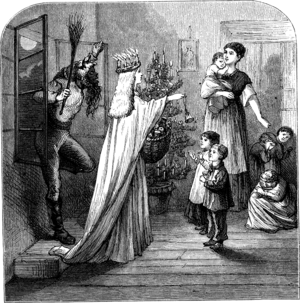
Dans le sud et l'ouest de l'Allemagne, en Autriche, en Suisse alémanique, en Alsace, et en Moselle germanophone, le Christkindel, l’enfant Jésus personnifié par une jeune fille toute de blanc vêtue et coiffée d’un voile, apparaît le soir de Noël.